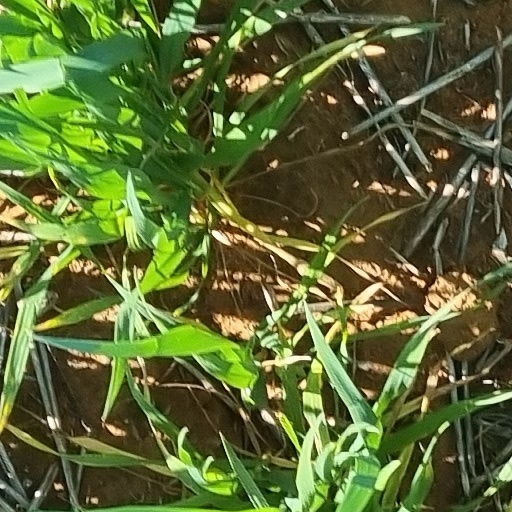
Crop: wheat